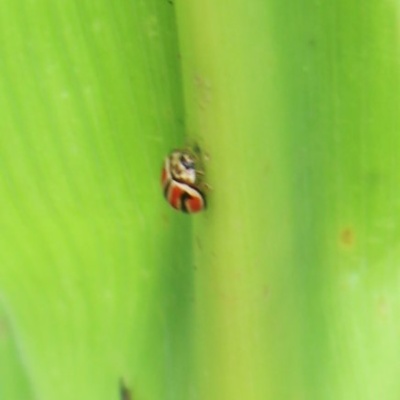
Crop: Maize
Condition: leaf beetle